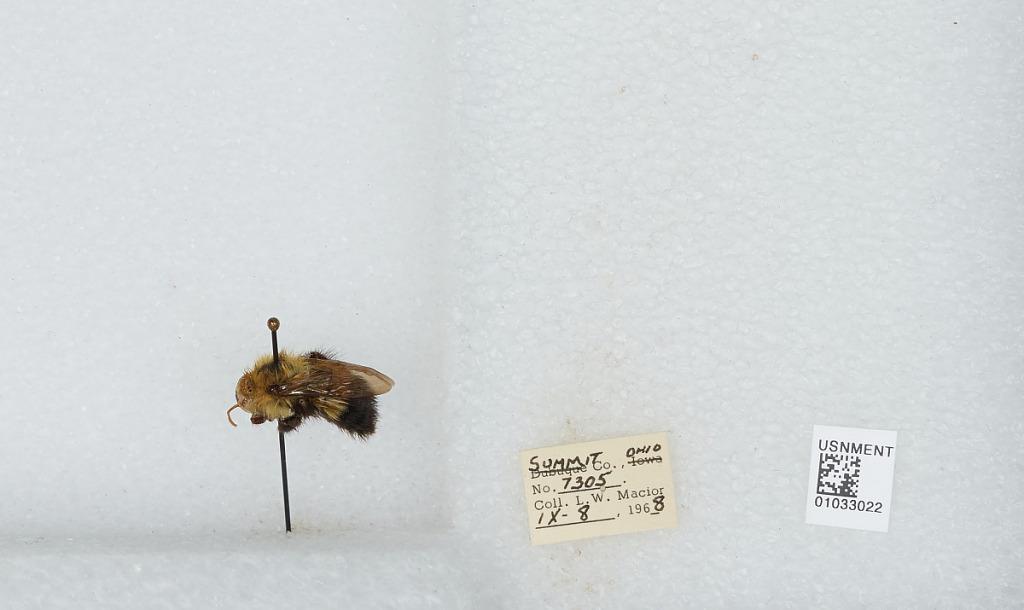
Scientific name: Bombus (Pyrobombus) vagans vagans Smith
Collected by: L. Macior
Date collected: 1968-9-8
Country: United States
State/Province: Ohio
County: Summit
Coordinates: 41.0917, -81.5594